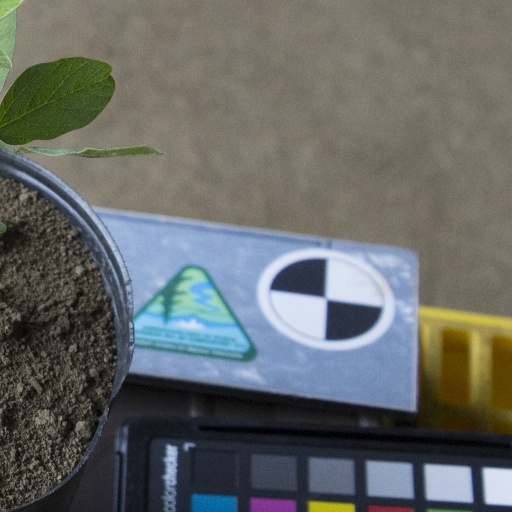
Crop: soybean